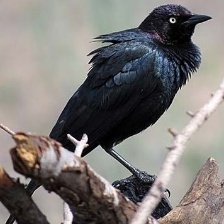
Species: BREWERS BLACKBIRD
Scientific name: EUPHAGUS CYANOCEPHALUS